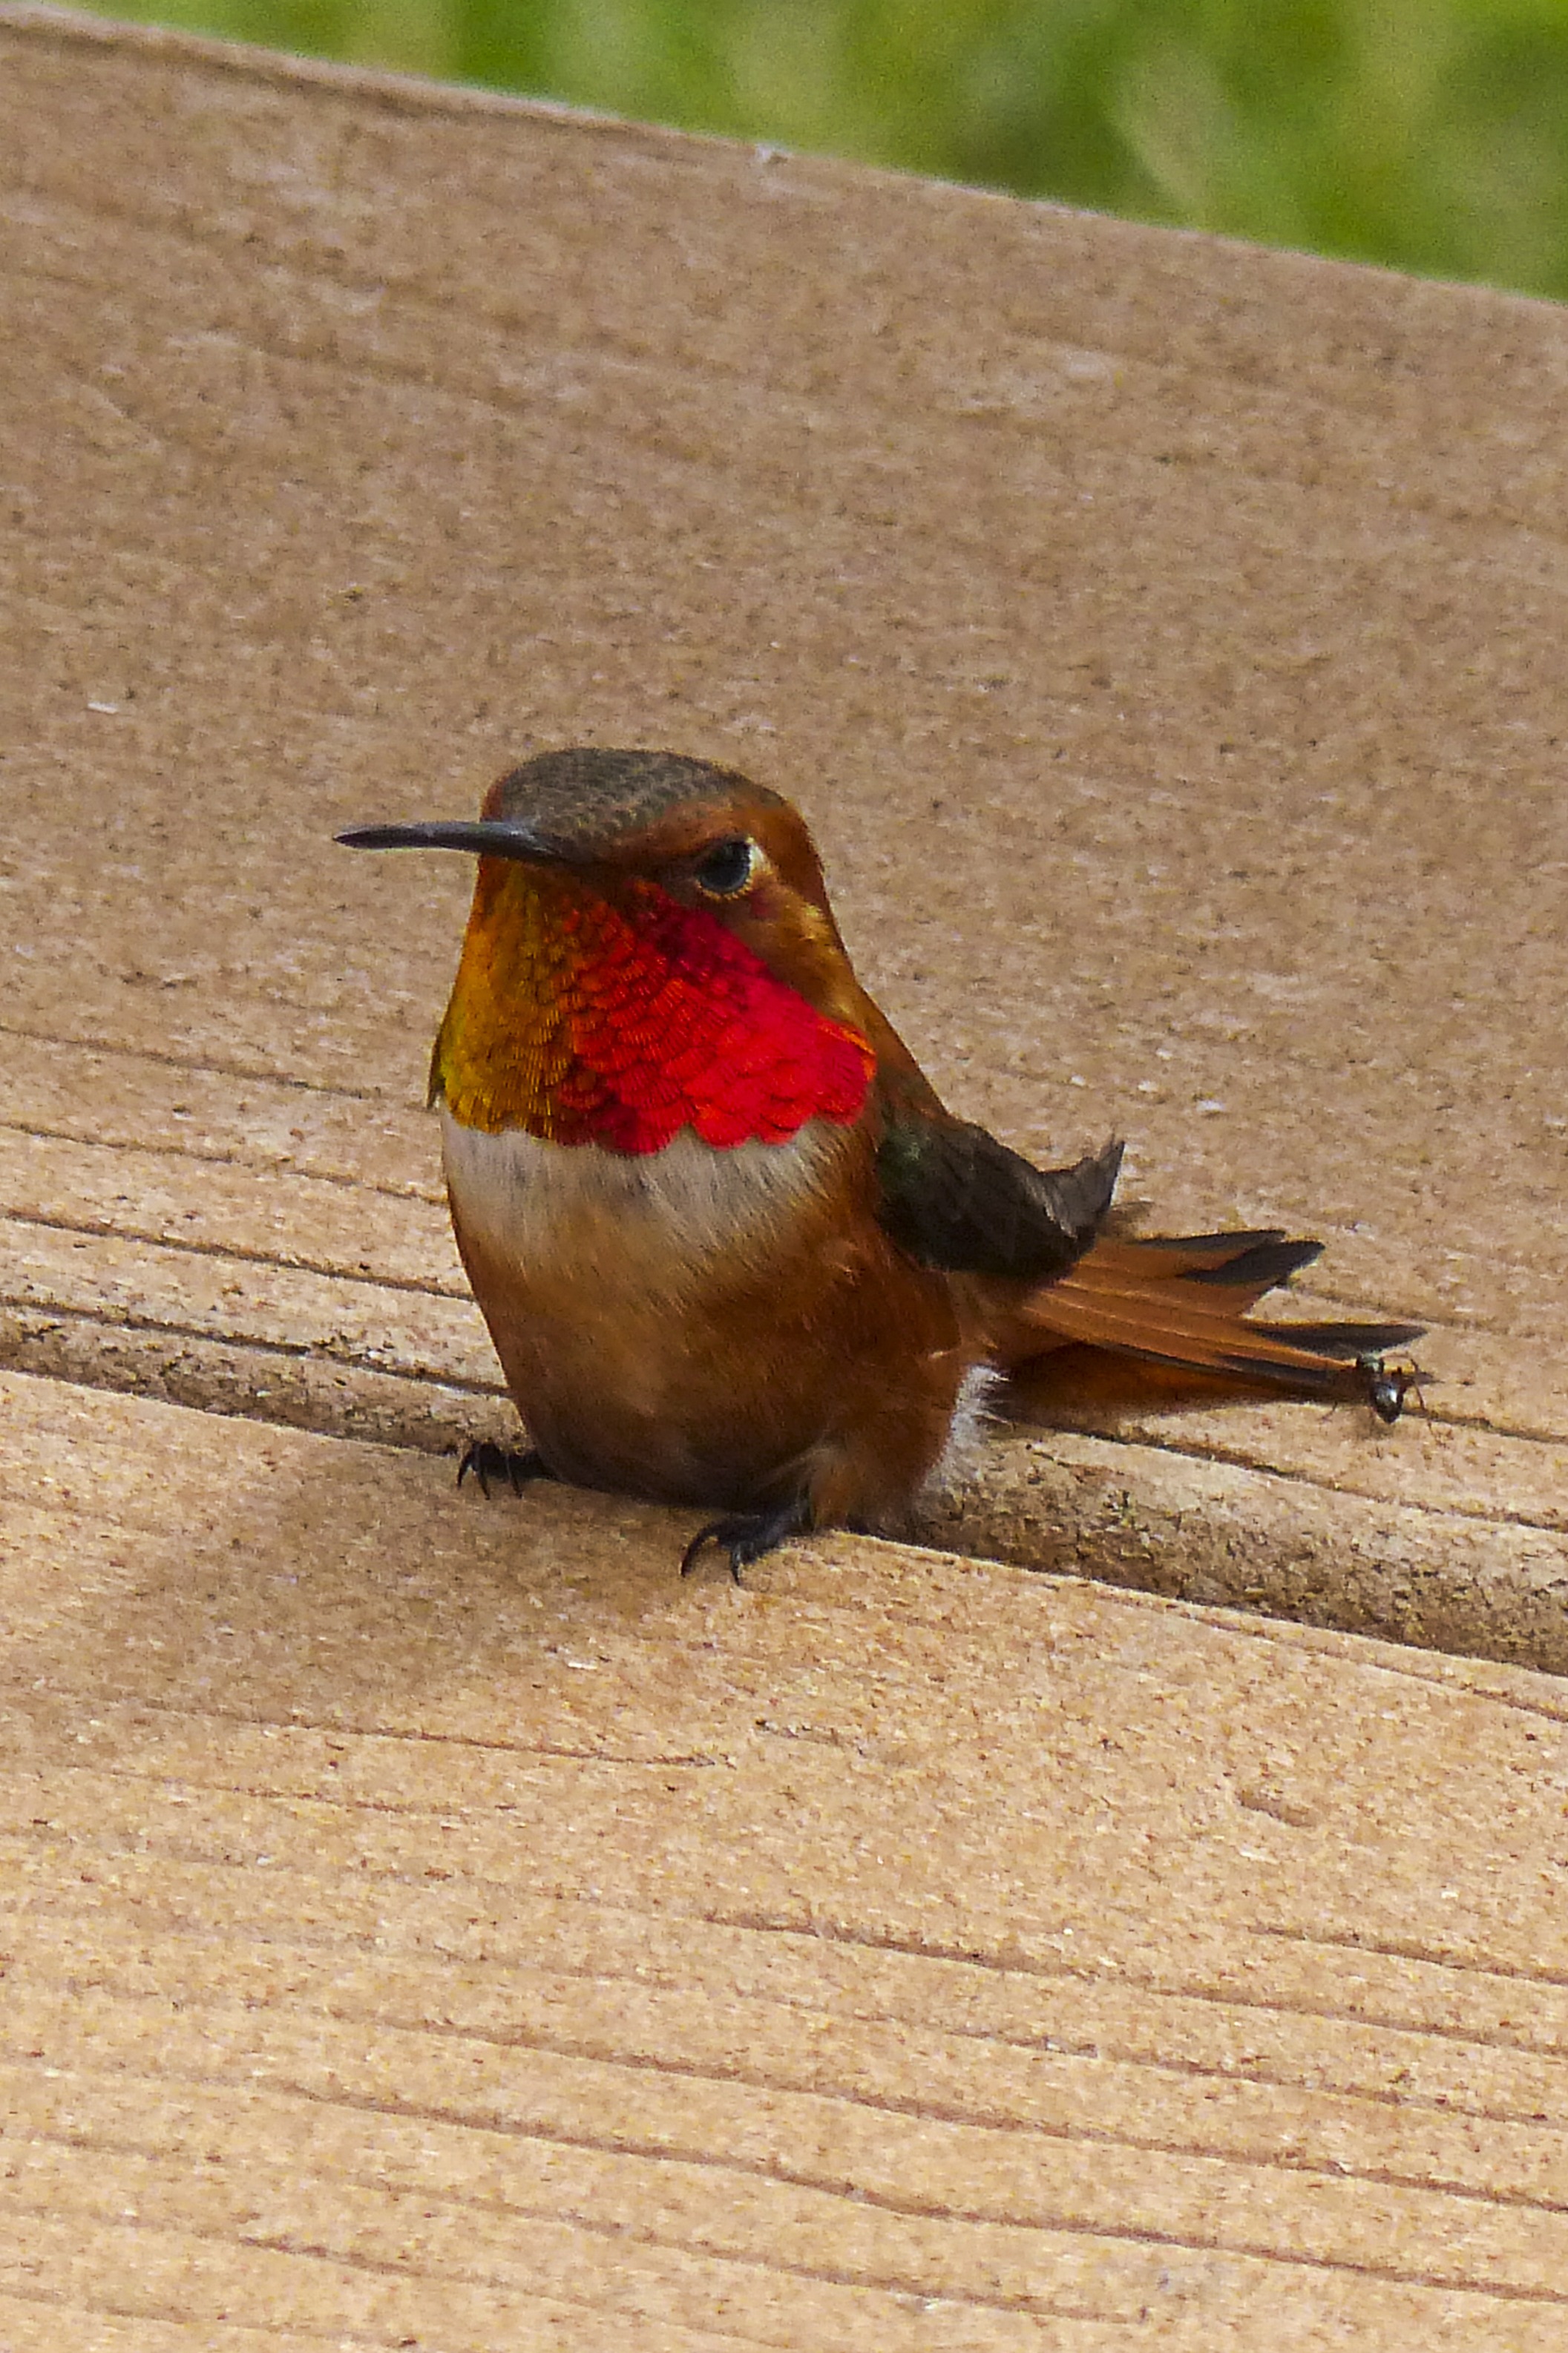
nature, bird, male, spring, beak, sitting, hummingbird, colorful, season, fauna, wild life, vertebrate, beautiful, feathered, finch, ant, colibri, watching, old world flycatcher, perching bird, light weight, allens hummingbird, selasphorus sasin